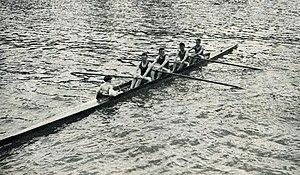
Le Quatre avec barreur du CA de Nantes en juillet 1936, de G. à D. Noël, Fernand et Marcel Vandernotte, puis Cosmat et Chauvigné.
Jean Marcel Cosmat est un rameur français né le 3 juillet 1910 à Nantes et mort le 29 mars 2010 à Nantes.
Marcel Vandernotte est un rameur français né le 29 juillet 1909 à Nantes et mort le 15 décembre 1993 à Nantes.
Noël Vandernotte est un rameur français né le 25 décembre 1923 à Anglet et mort le 19 juin 2020 à Beaucaire.